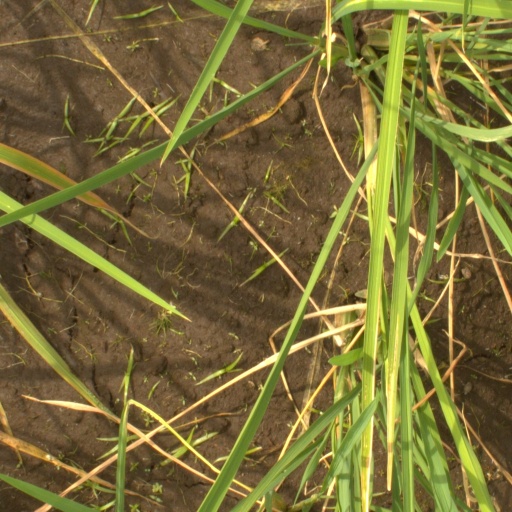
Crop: rice